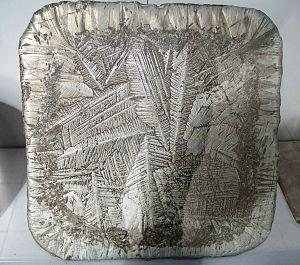
L'antimoine est l'élément chimique de numéro atomique 51, de symbole Sb. C'est un membre du groupe des pnictogènes. De propriétés intermédiaires entre celles des métaux et des non-métaux, l'antimoine est, avec l'arsenic, un métalloïde du cinquième groupe principal du tableau périodique. Il s'agit d'un élément faiblement électropositif. L'électronégativité selon Pauling est de l'ordre de 1,9, alors que celle de As avoisine 2.